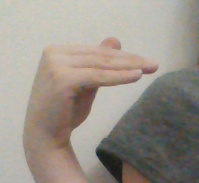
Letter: khaa